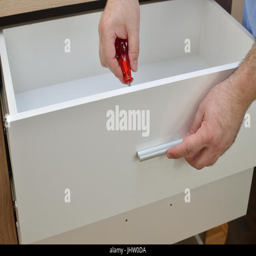
man 's hands screwing a handle of a drawer